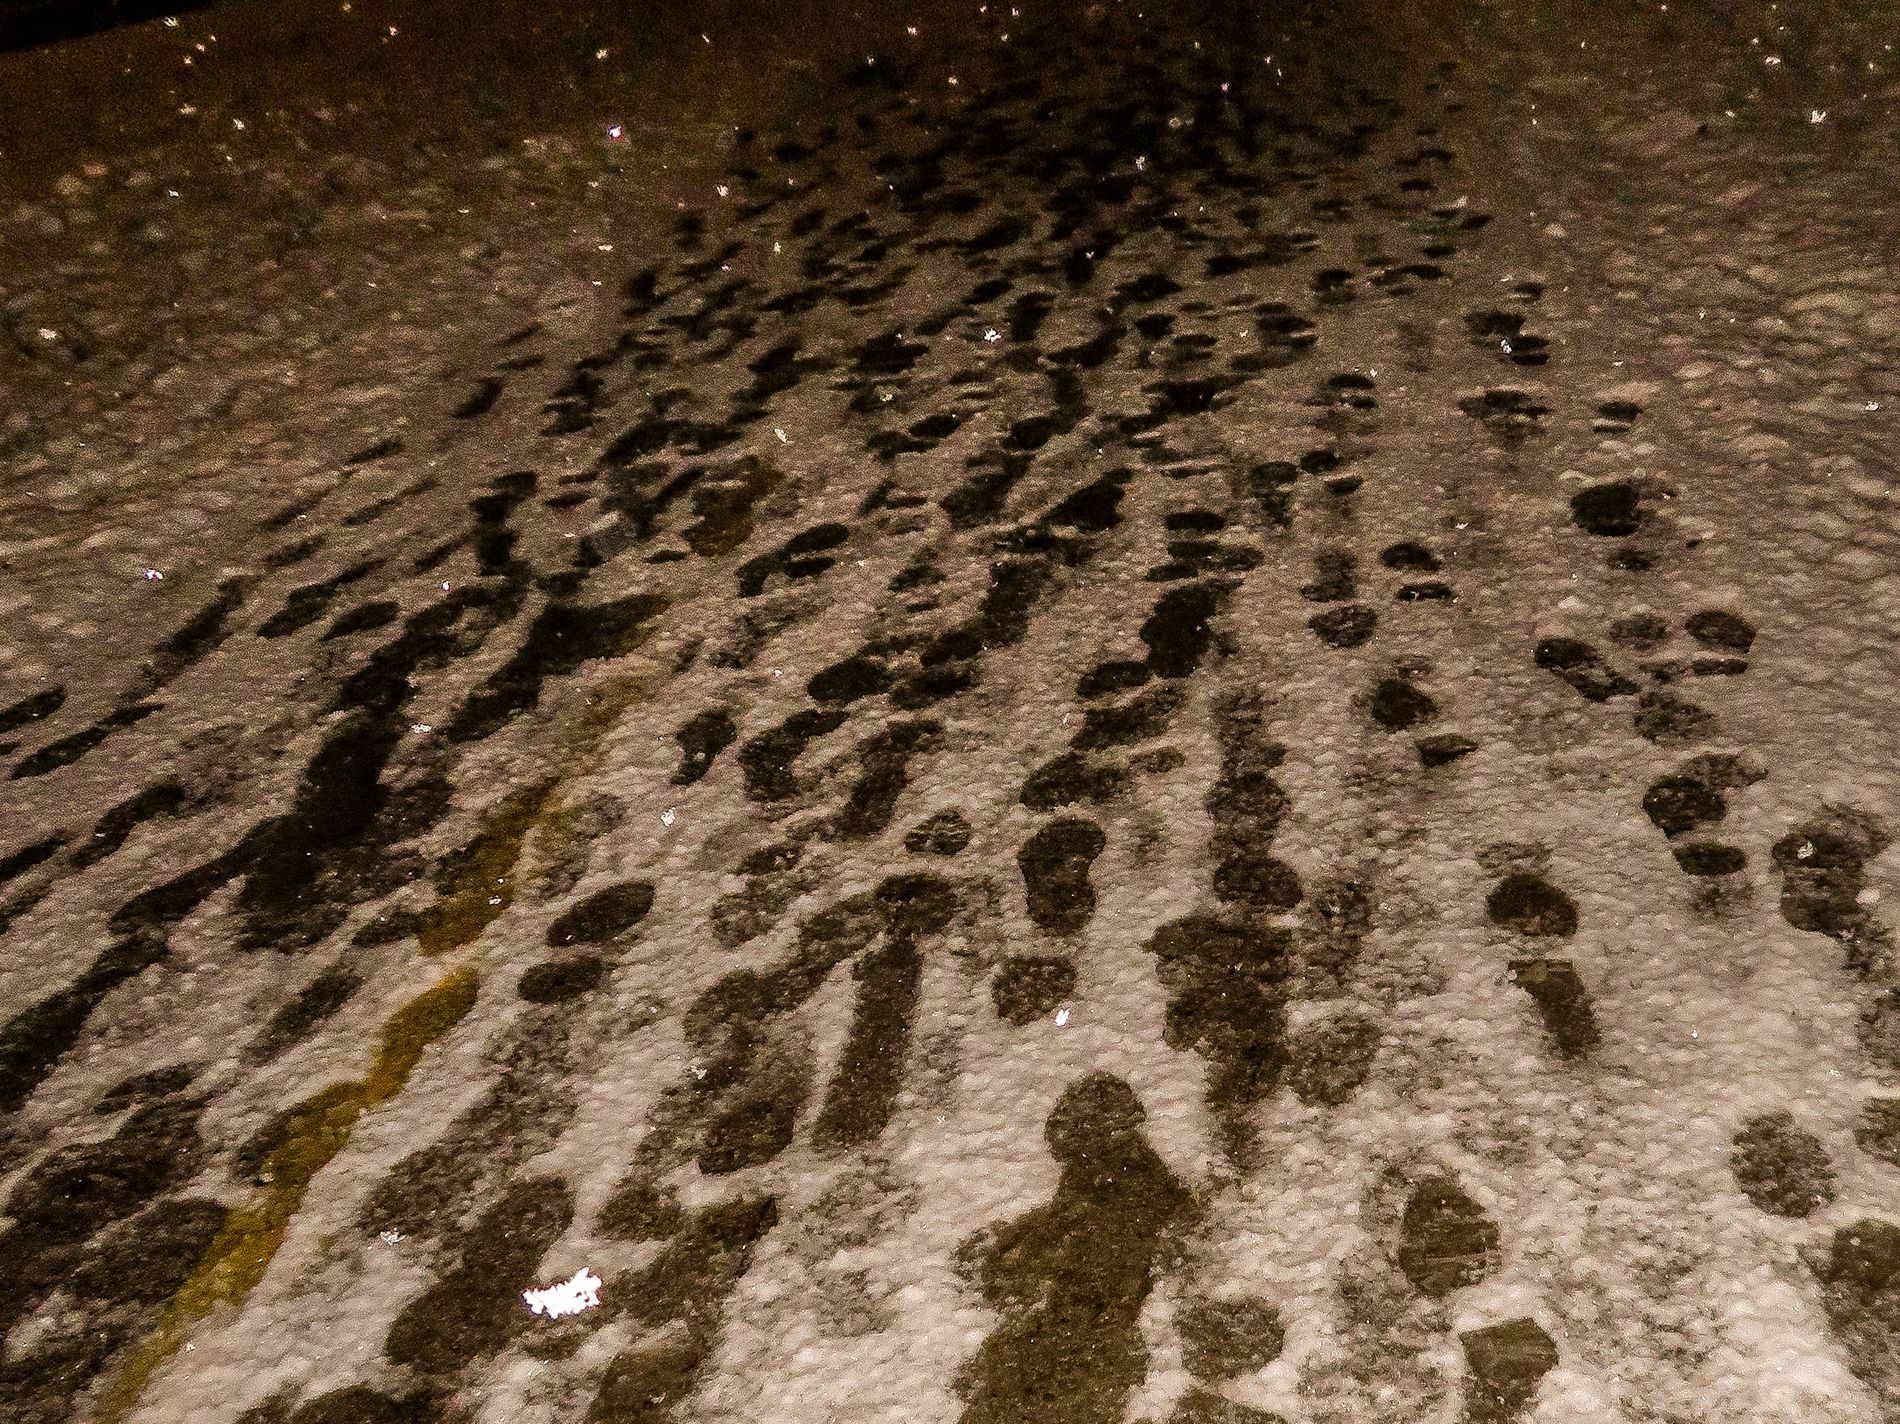
The effect of winter
Multiple human footprints on the ground were covered with a thin layer of snow during the night.
The image shows a low angle shot, focusing on the succession of footprints in the snow. The atmosphere is cold and quiet, reflecting a sense of mystery or loneliness. The Atmosphere is nighttime calm, a winter mystery. The color palette is dark brown, snowy white, and soft black shadows.
Labels: Outdoors, Nature, Sea, Water, Footprint, Mud, Snow, Ground, Soil, Weather, Footprints
Camera: Canon Canon PowerShot SX720 HS
Lens: 4.3-172.0 mm
Aperture: F3.3
Exposure: 1/60 sec
ISO: 320
Focal length: 4.3 mm